Trofeo Alfredo Di Stéfano

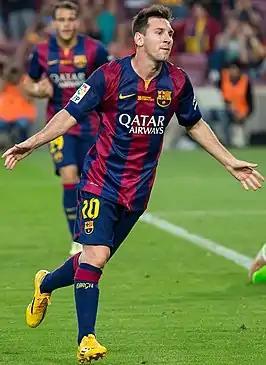
Lionel Messi has won the award a record seven times.

The Alfredo Di Stéfano Trophy was an annual association football award presented by Spanish sports newspaper "Marca" to the best footballer of La Liga. The award is named after former Real Madrid player Alfredo Di Stéfano. The first edition was awarded in the 2007–08 season Lionel Messi holds the record for the number of wins, with seven.